A Song for Simeon

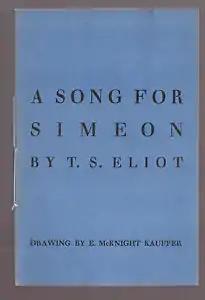
The cover of the poem's first publishing, Faber and Gwyer's 1928 pamphlet

"A Song for Simeon" is a 37-line poem written in 1928 by the American-English poet T. S. Eliot (1888–1965). It is one of five poems that Eliot contributed to the "Ariel Poems" series of 38 pamphlets by several authors published by Faber and Gwyer. "A Song for Simeon" was the sixteenth in the series and included an illustration by avant garde artist Edward McKnight Kauffer. The poems, including "A Song for Simeon", were later published in both the 1936 and 1963 editions of Eliot's collected poems.